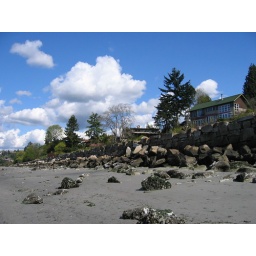
houses by the beach